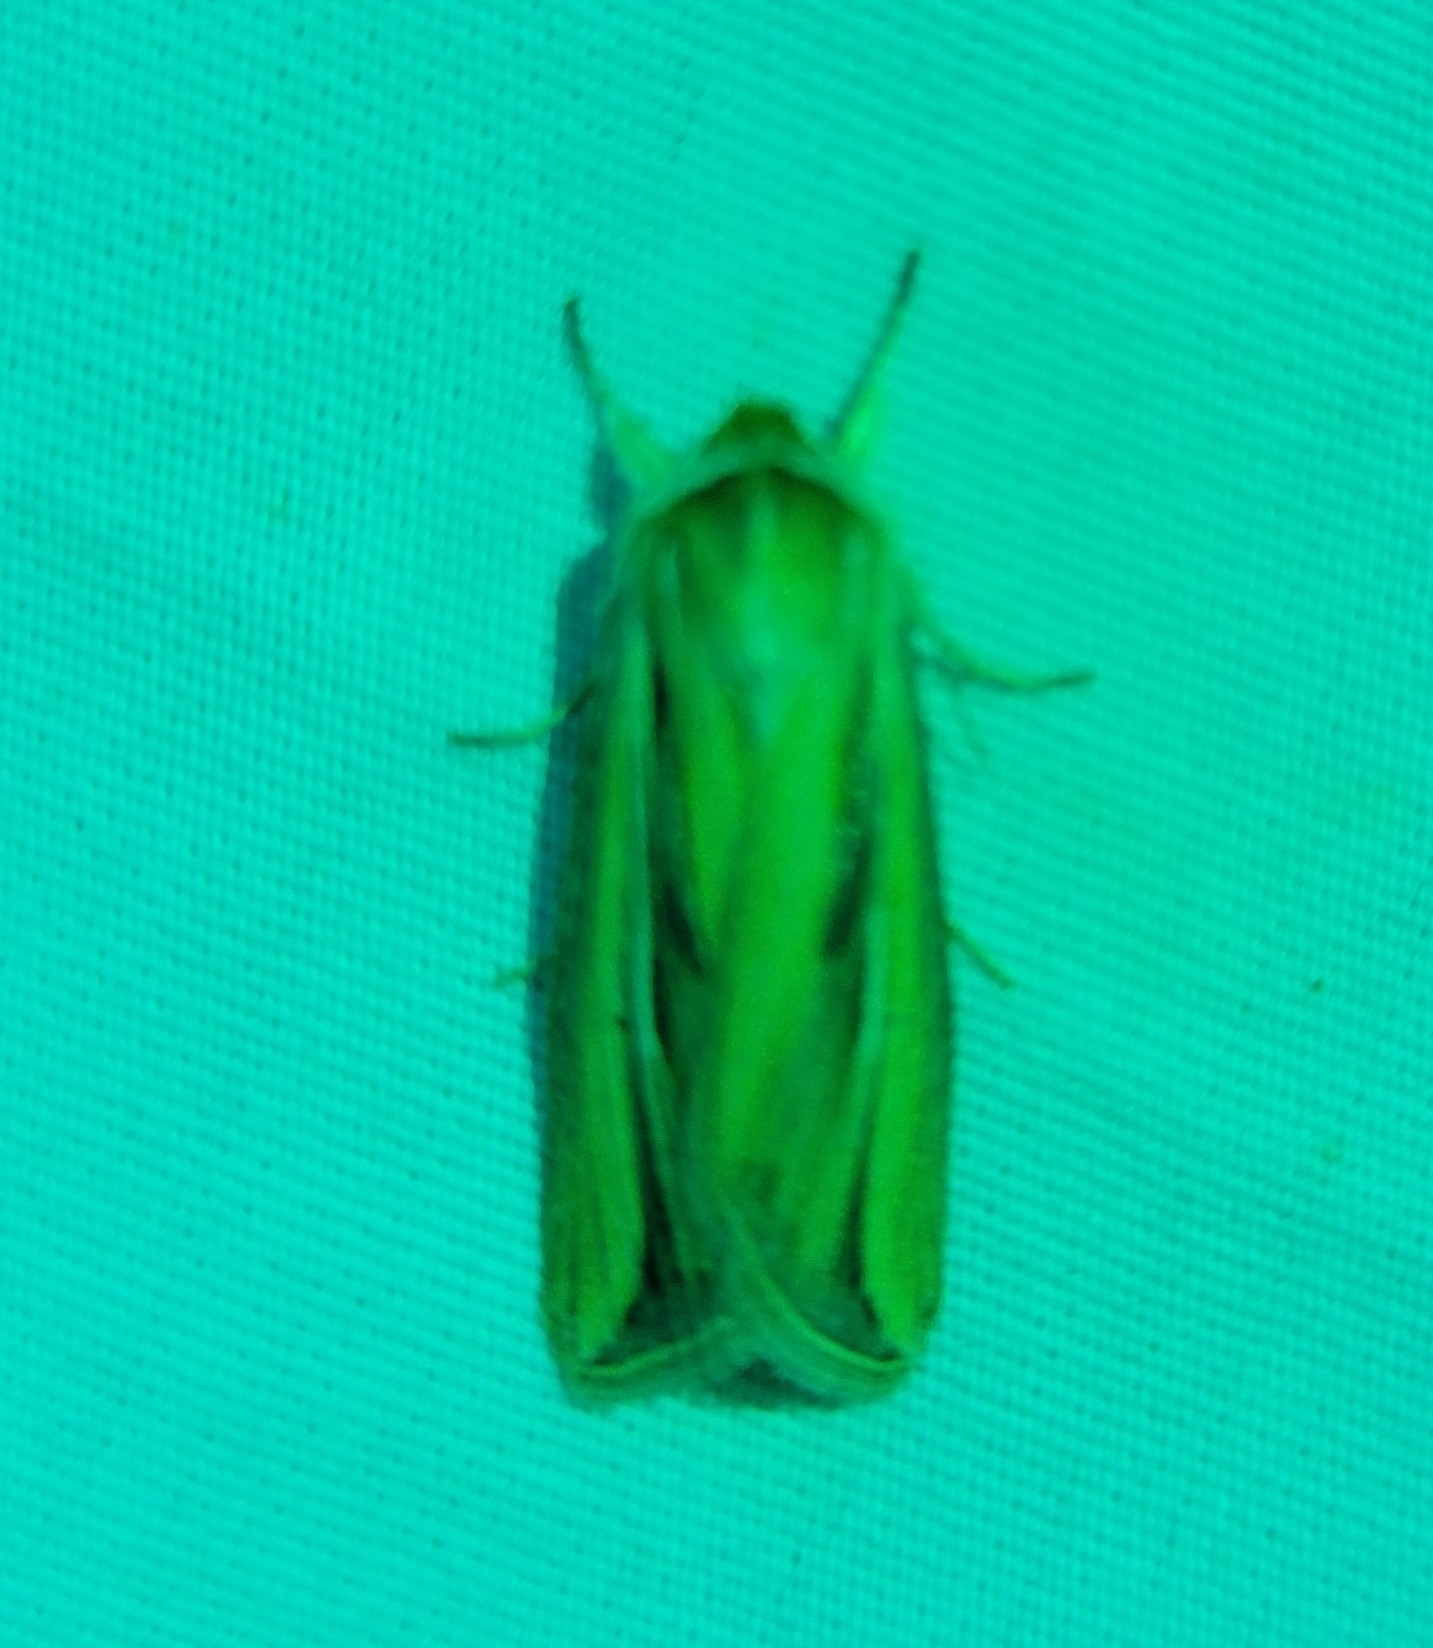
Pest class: wheathead_armyworm_Dargida_diffusa